Nakili Manishi

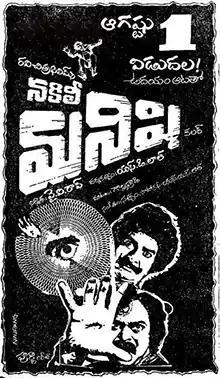
Theatrical release poster

Nakili Manishi ( Fake Guy) is a 1980 Telugu-language film. This movie starred Chiranjeevi, in a dual role, Sangeeta, Suneeta and Satyanarayana. The film is based on the novel "Nenu Chavanu" by Kommuri Sambasiva Rao. It released on 1 August 1980.